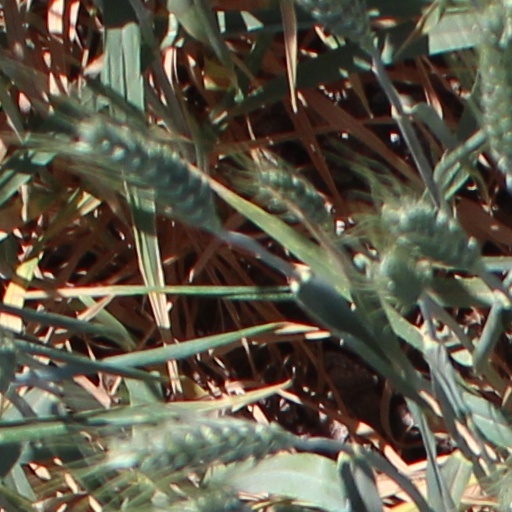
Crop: wheat